Birmingham and Oxford Junction Railway

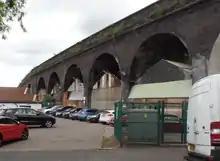
Duddeston Viaduct, which never carried a train

In the mid-1840s the Great Western Railway wanted to build a railway line from Oxford northwards. It did so by promoting subsidiary companies; in particular the Oxford and Rugby Railway, and the Birmingham and Oxford Junction Railway.